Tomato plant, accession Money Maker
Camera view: tilt-top (135 deg); turntable rotation: 300 degrees
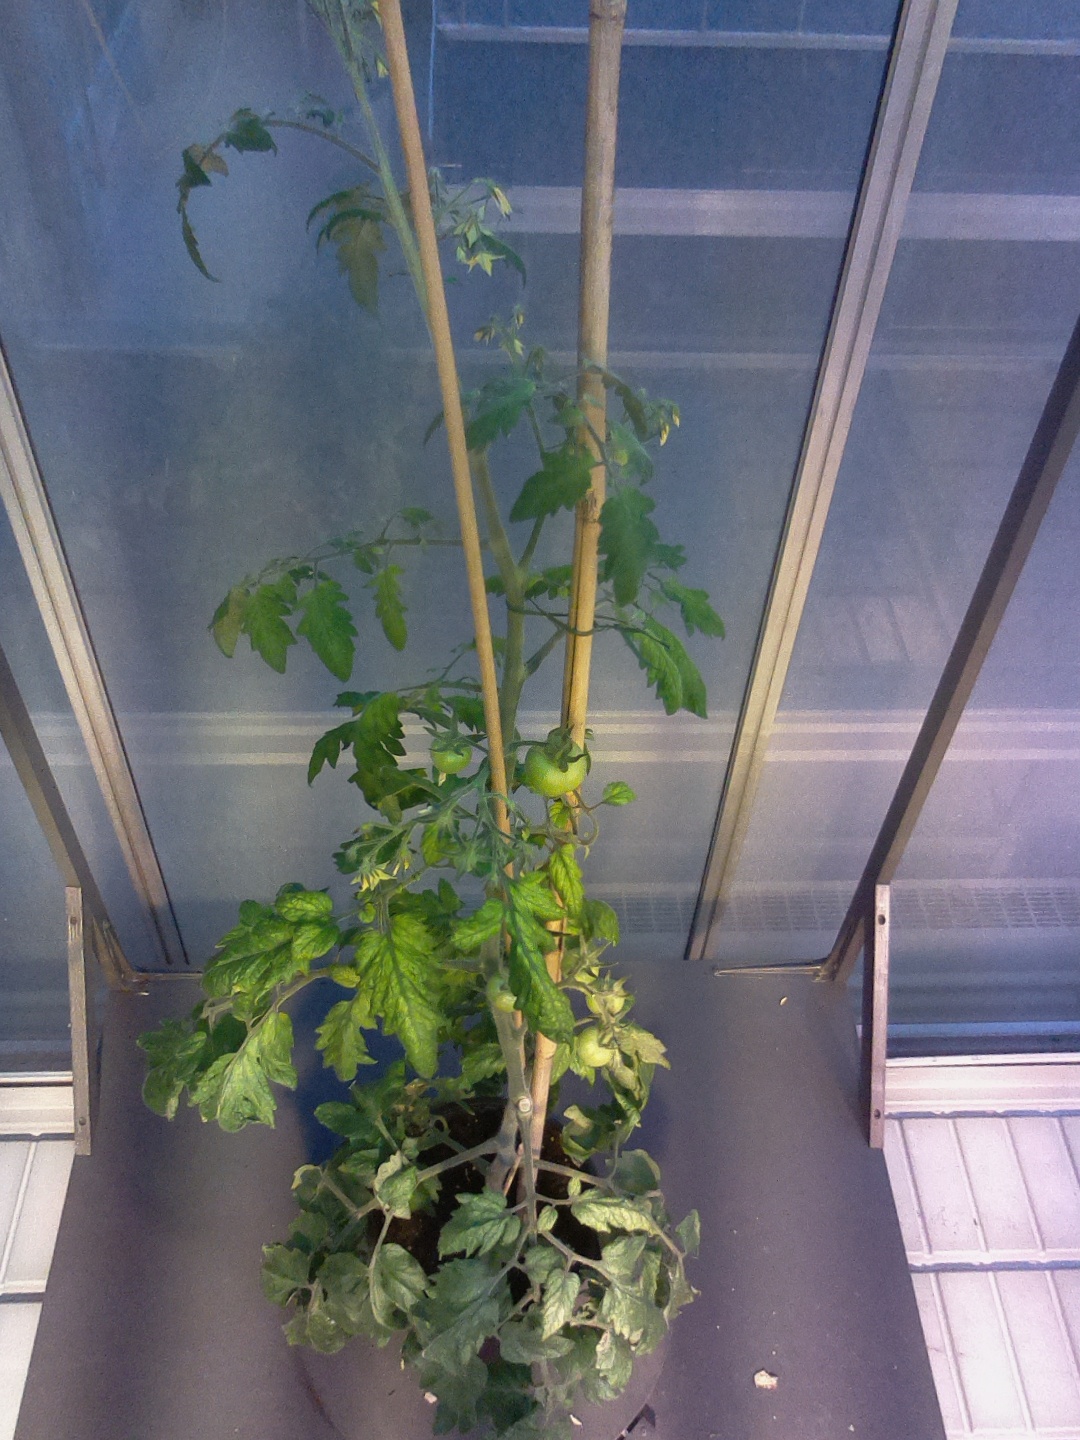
BBCH growth stage 72: 20%-30% of final fruit size